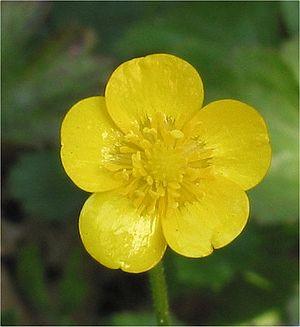
Bouton d'or est un nom de couleur en usage dans les domaines de la mode, de la décoration, de la papeterie. Il désigne une nuance de jaune tirant sur l'orangé en référence au bouton d'or, nom populaire de la fleur renoncule.